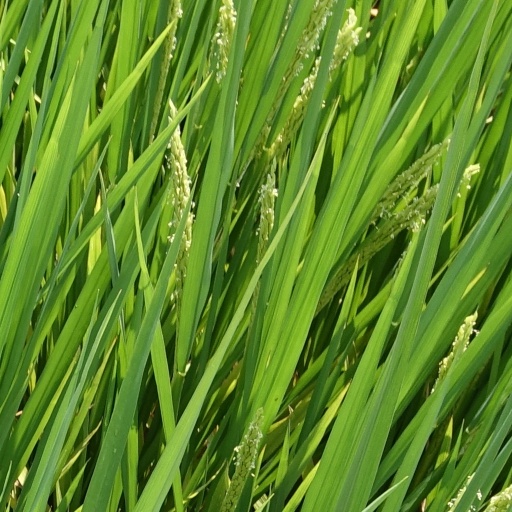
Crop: rice